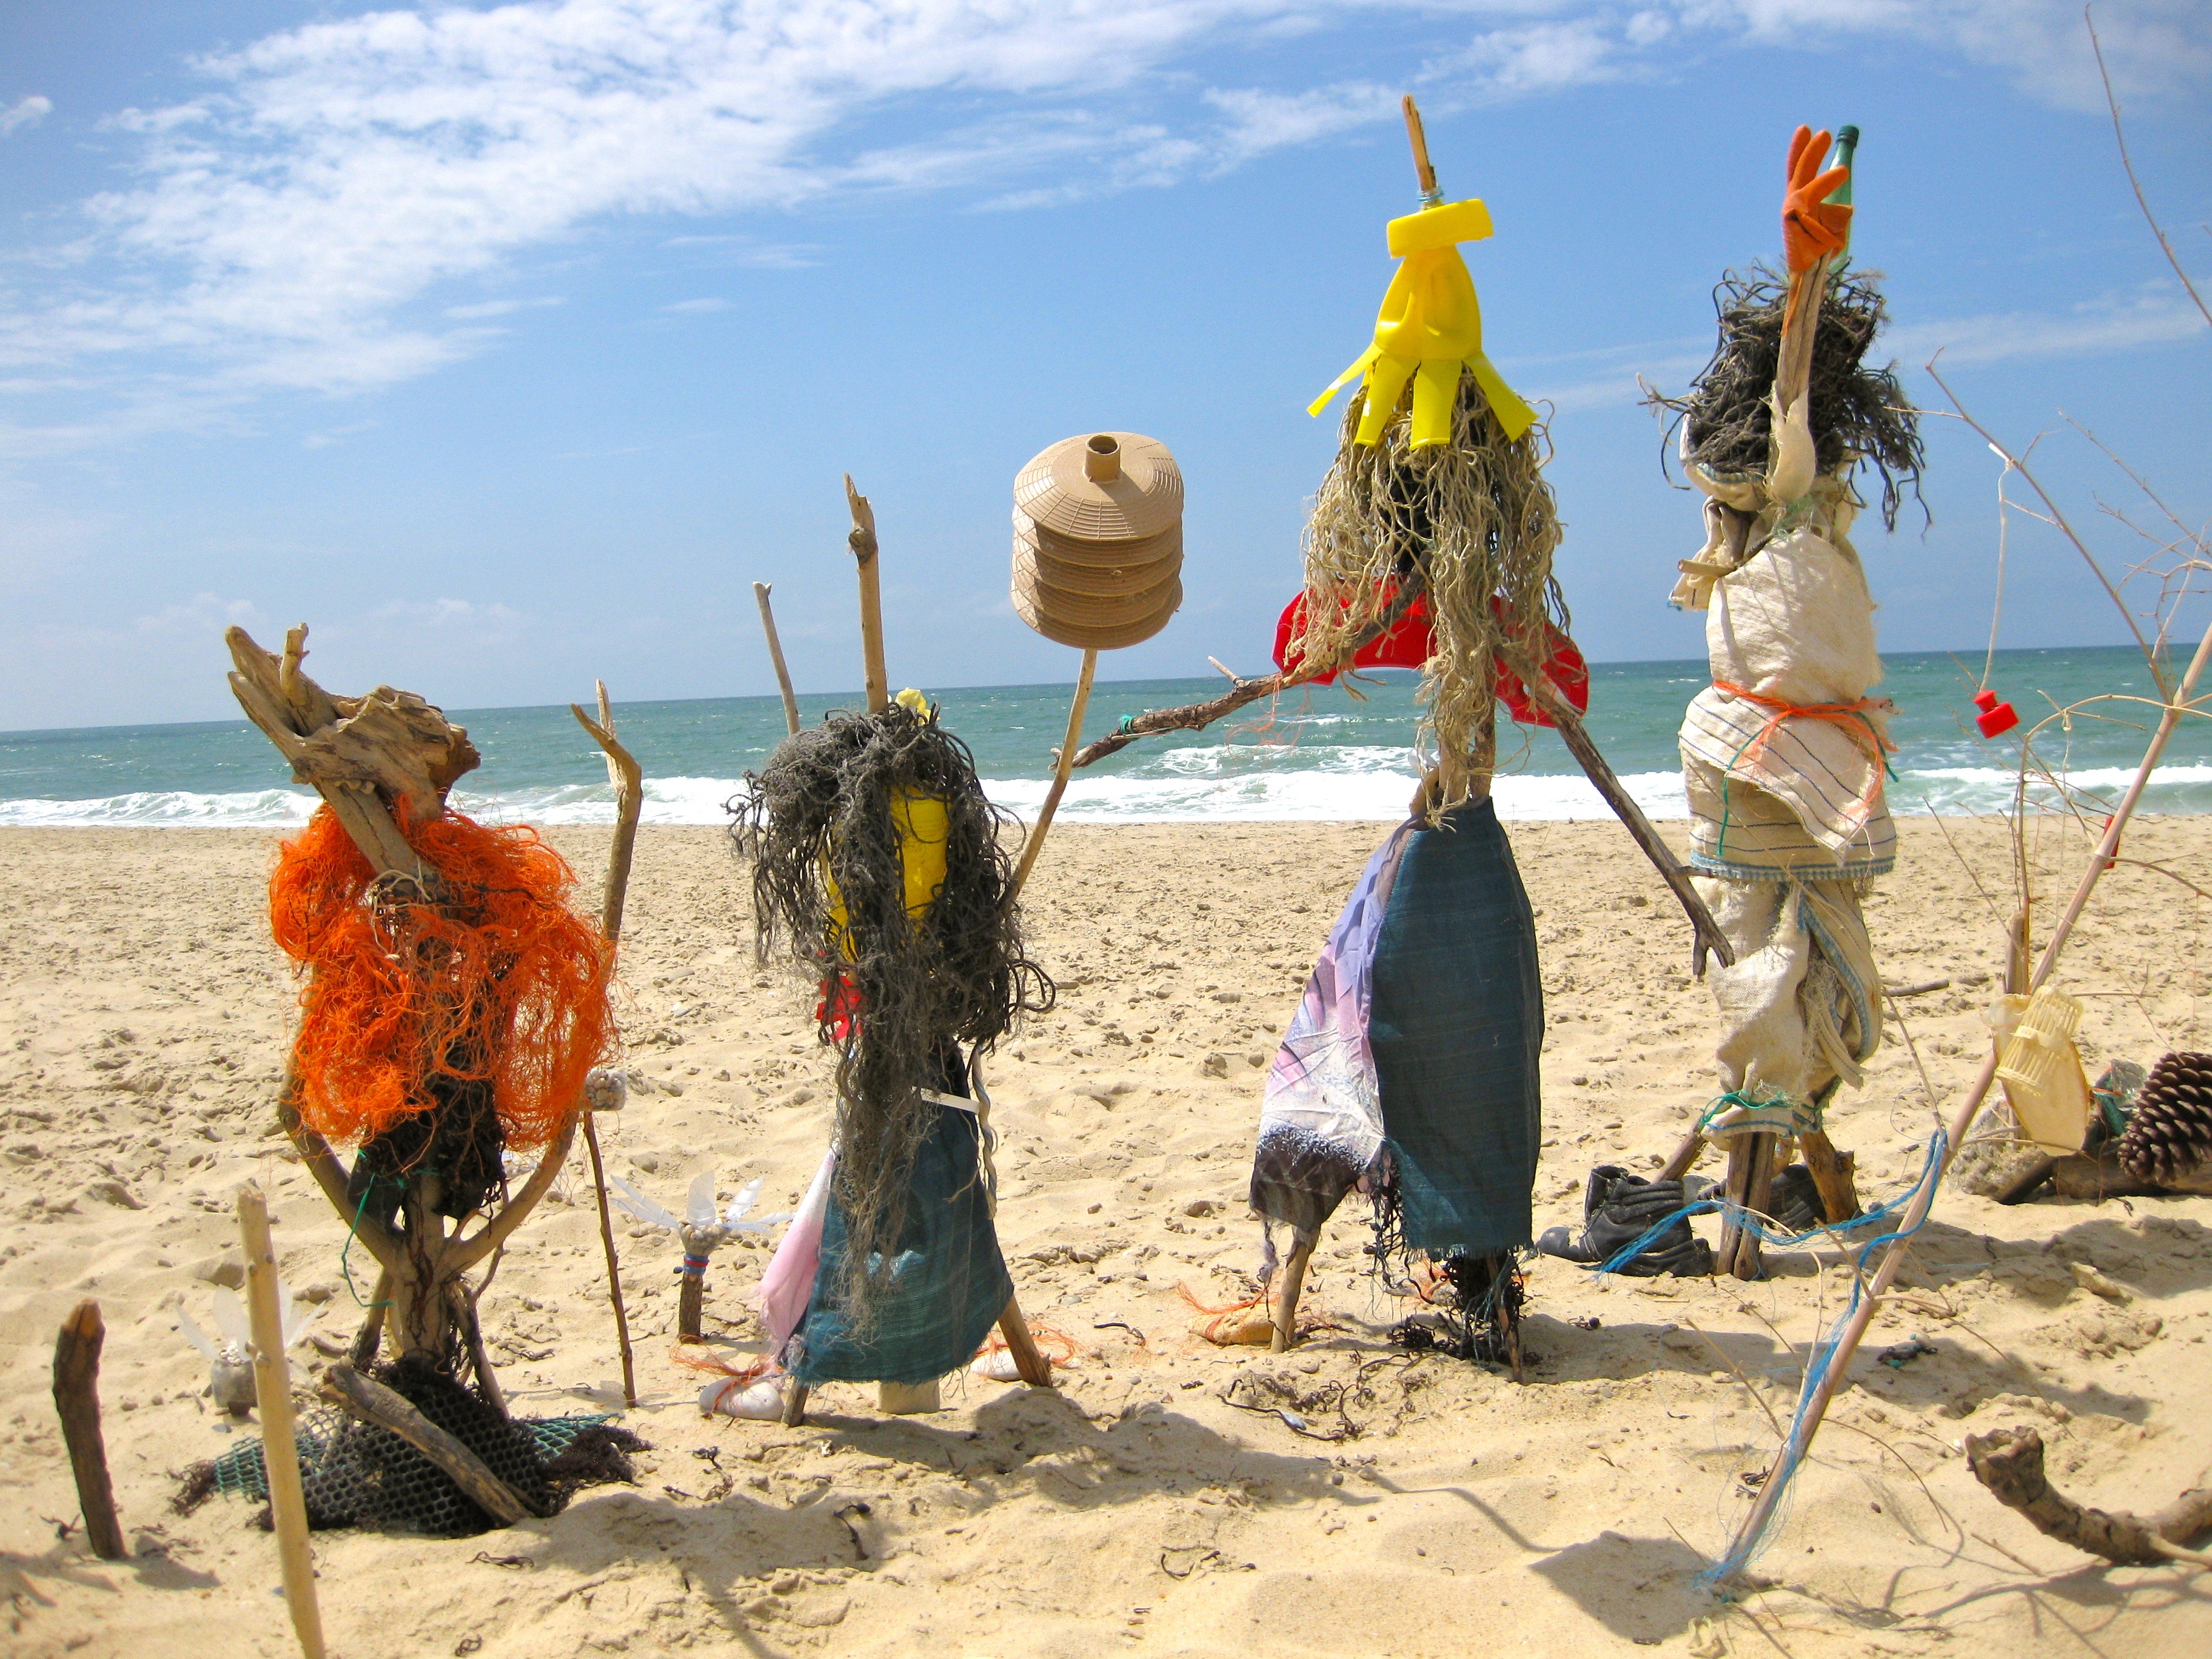
beach, sea, sand, vacation, recreation, tourism, fun, figures, sand beach, voodoo, scarecrows